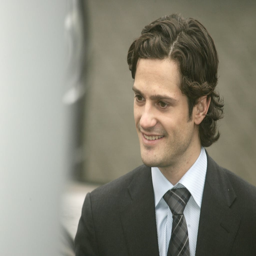
person wore a dapper suit while he was .